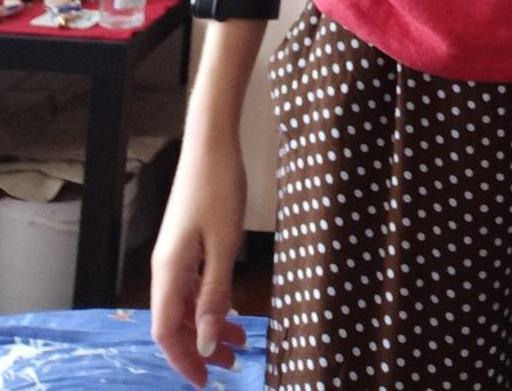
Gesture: no_gesture